Jean-Léon Gérôme

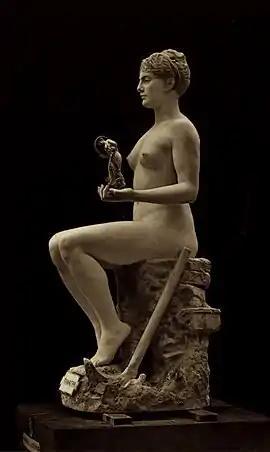
"Tanagra", marble, 1890, photogravure Goupil c. 1892, Musée d'Orsay

In his thirties, Gérôme took up sculpture. His first work was a large bronze statue of a gladiator holding his foot on his victim, based on his painting Pollice Verso (1872) and shown to the public at the Universal Exhibition of 1878. The same year he exhibited a marble statue at the Salon of 1878, based on his early painting "Anacreon, Bacchus and Eros" (1848).